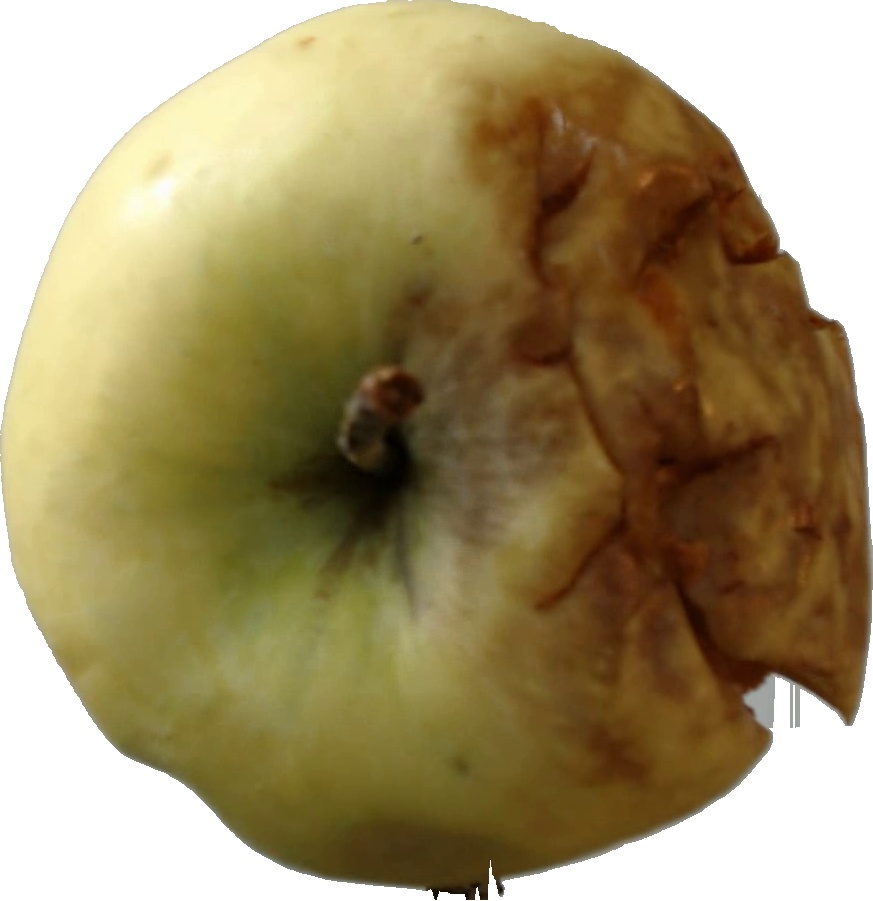
Label: apple_hit_1